List of most expensive watches sold at auction

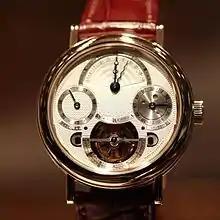
Breguet No. 1705 tourbillon wristwatch

The following table shows the brand breakdown of the most expensive watches ever sold at auction (for at least US$1.5 million). As of December 2022, there are 19 manufacturers that have manufactured watches that qualify: Patek Philippe, Rolex, Breguet, Audemars Piguet, Philippe Dufour, F. P. Journe, George Daniels, Richard Mille, URWERK, Zenith, Vacheron Constantin, Omega, Tag Heuer, Chopard, Bulova, Cartier and Attributed to Piguet & Capt.